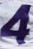
Number: 4